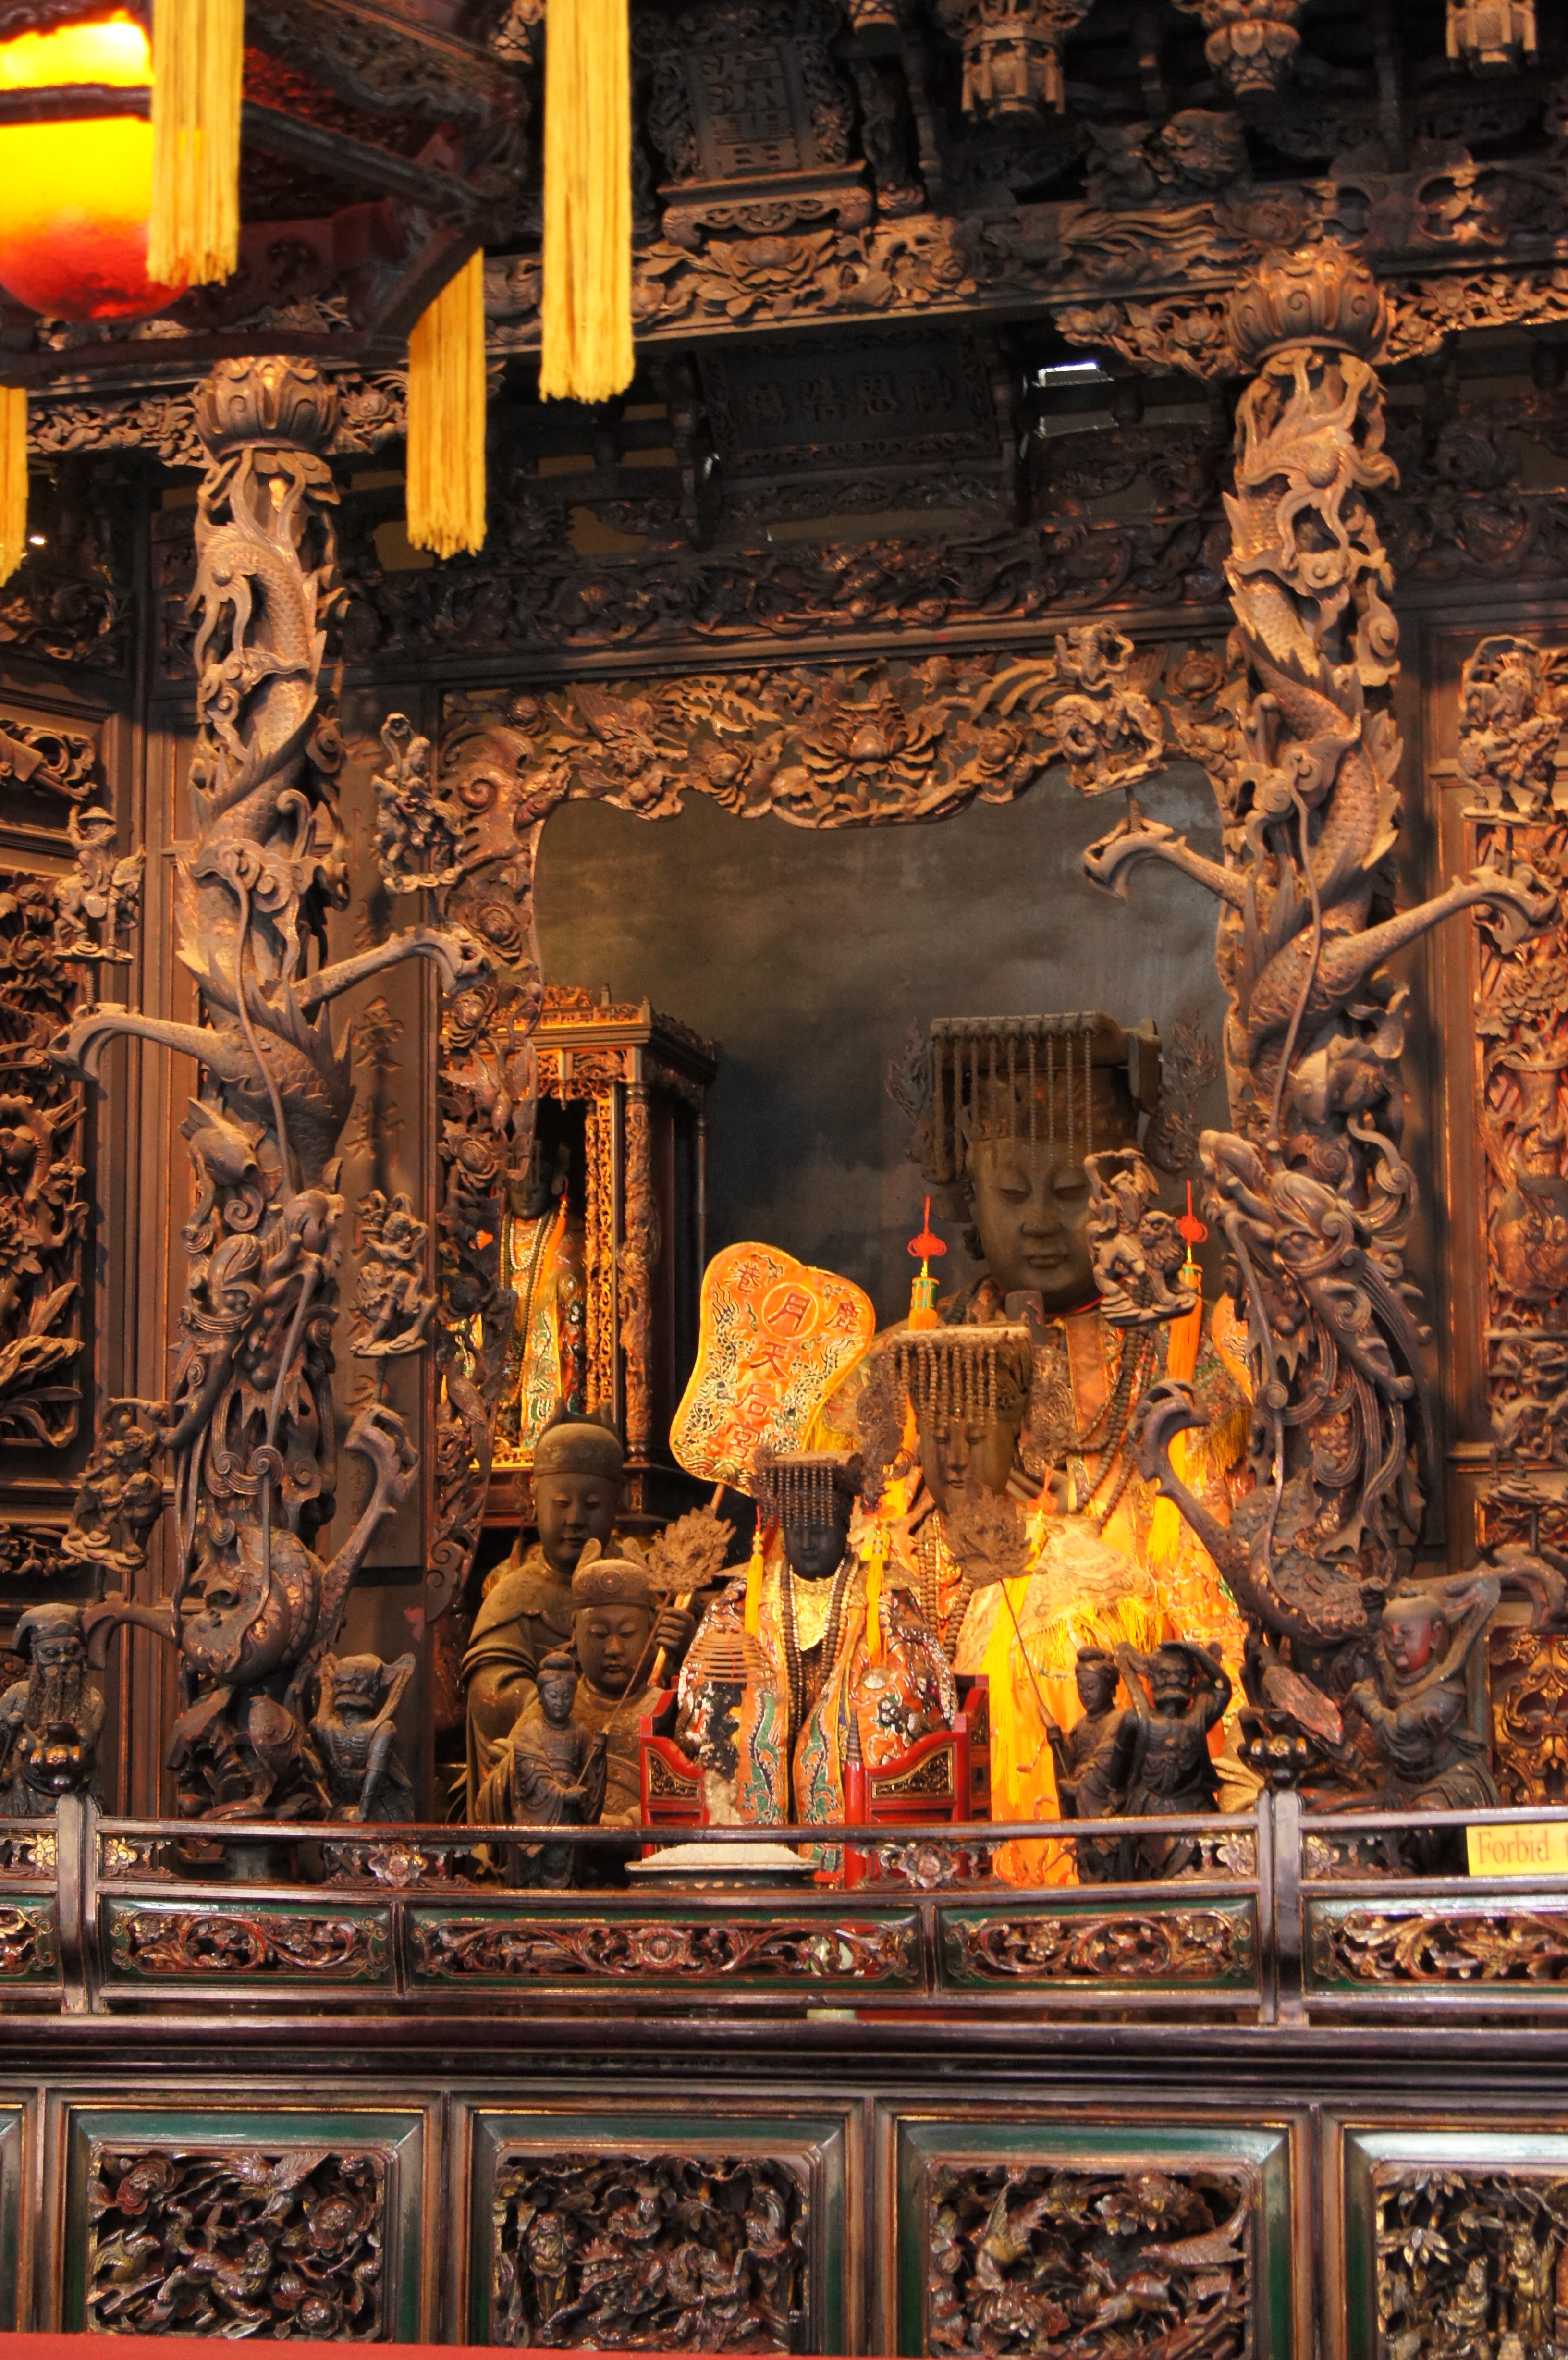
building, construction, religion, lighting, place of worship, temple, altar, shrine, carving, matsu, ancient history